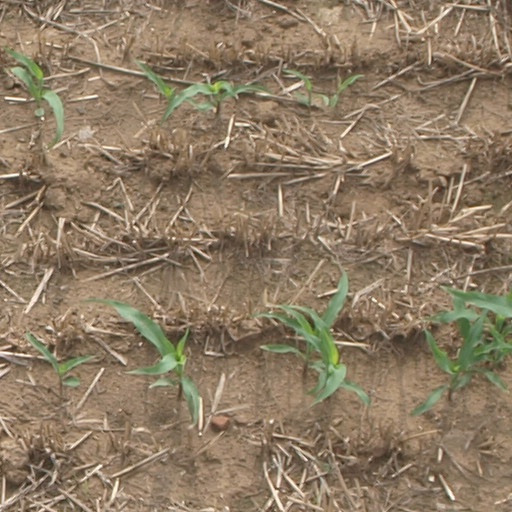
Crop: maize; corn